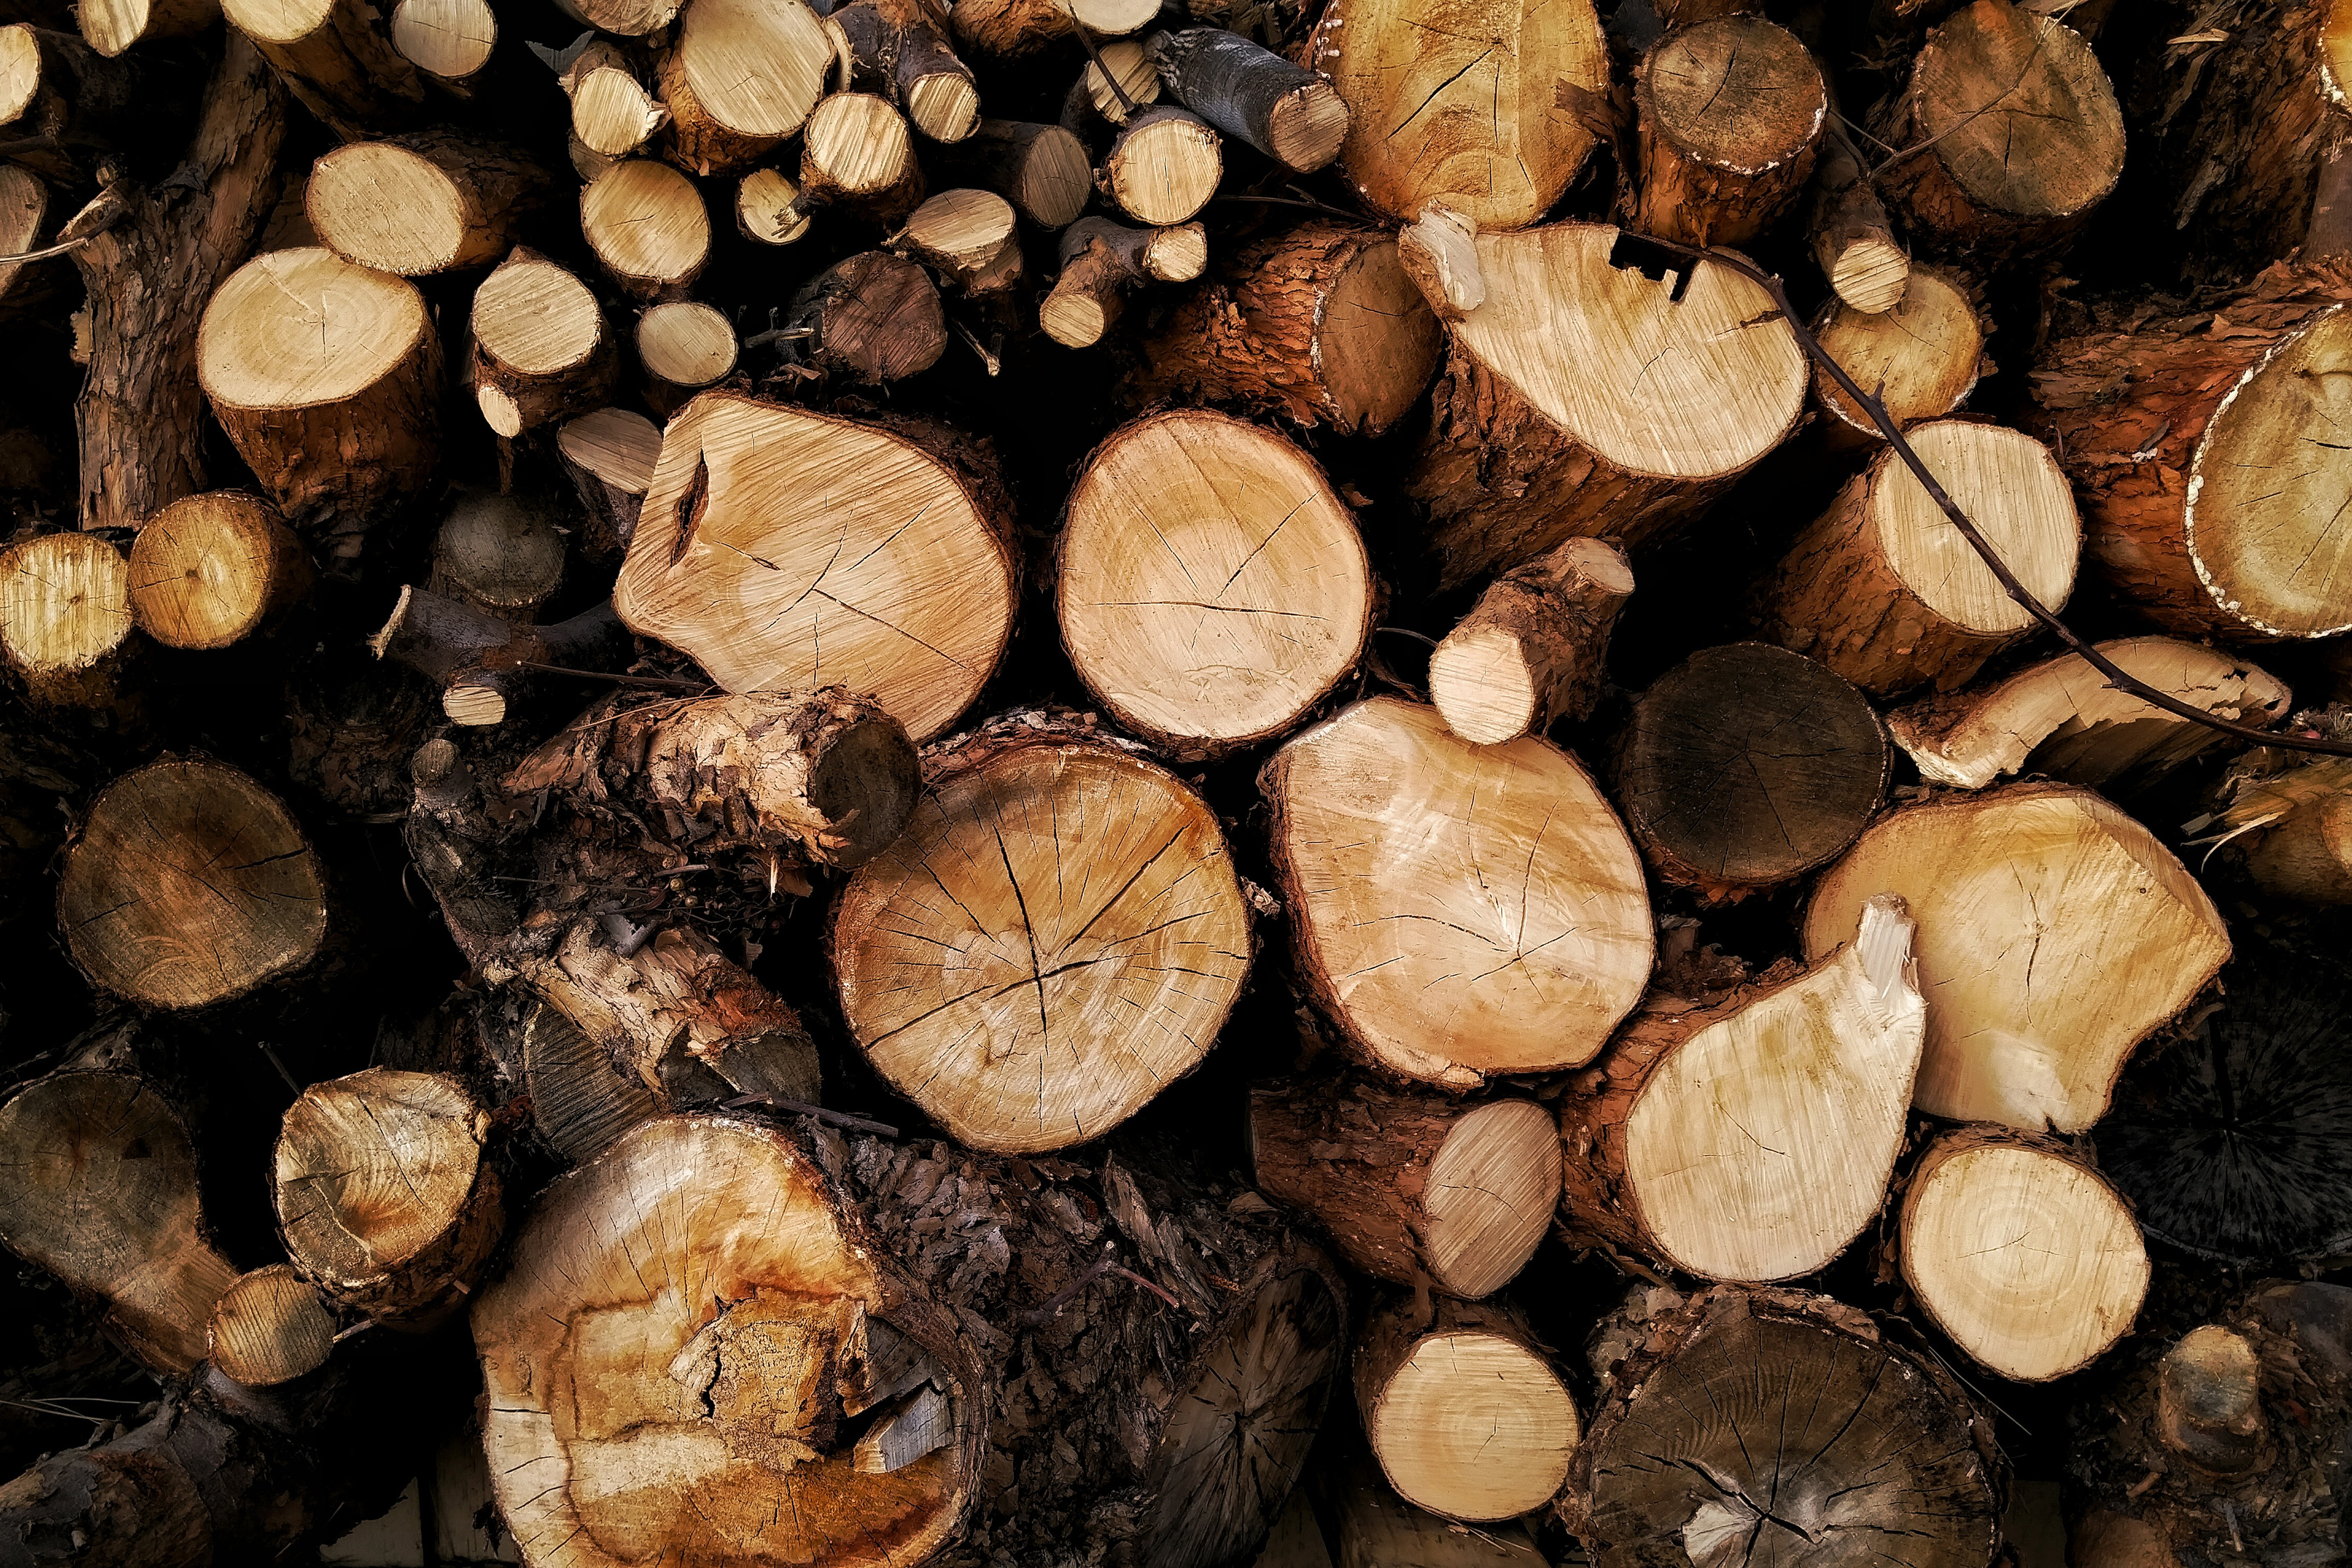
logging, wood, lumber, tree, trunk, plant, still life photography, tree stump, plant stem